Hammer and anvil

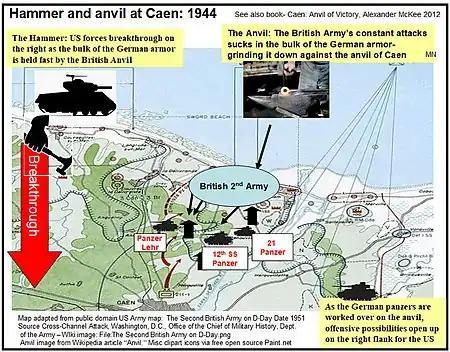
The British anvil in the east held the bulk of the German armor fast and worked it over, until the American hammer was able to break through in the west, destroying the German front.

When the Allies landed at Normandy, the strategy used by the commander of the D-Day land forces, General Bernard Montgomery, was to confront the feared German panzers with constantly attacking British armies on the eastern flank of the beachhead. The role of the British forces would be to act as a great shield for the Allied landing, constantly sucking the German armour on to a great "anvil" on the left (east), and constantly grinding it down with punishing blows from artillery, tanks and Allied aircraft. As the anvil held the bulk of the German armor fast, this would open the way for the Americans to wield a great "hammer" in the west, on the right of the Allied line, breaking through the German defenses, where the Americans led by such commanders as "Lightning" Joe Collins, could run free. The British role would thus not be a glamorous one, but a tough battle in a punishing cauldron of attrition, in and around the key city of Caen.